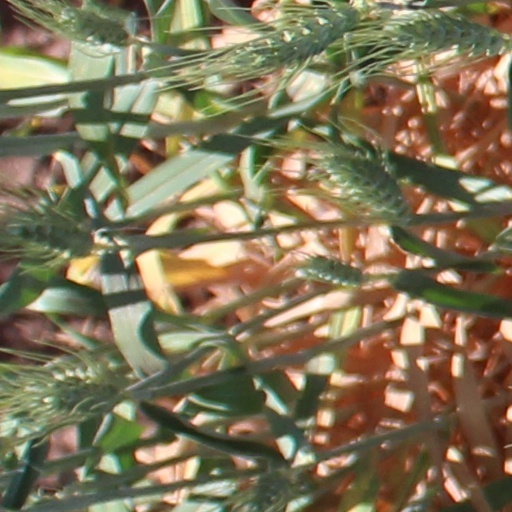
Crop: wheat